This Is My Affair

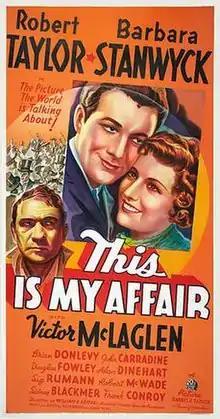
Movie poster

This Is My Affair is a 1937 American period crime film directed by William A. Seiter and starring Robert Taylor, Barbara Stanwyck, Victor McLaglen and Brian Donlevy. It was produced and released by 20th Century Fox.